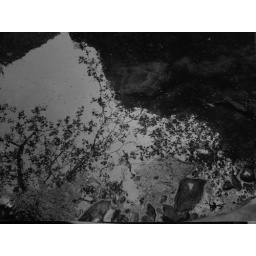
sky on the water, water in the sky